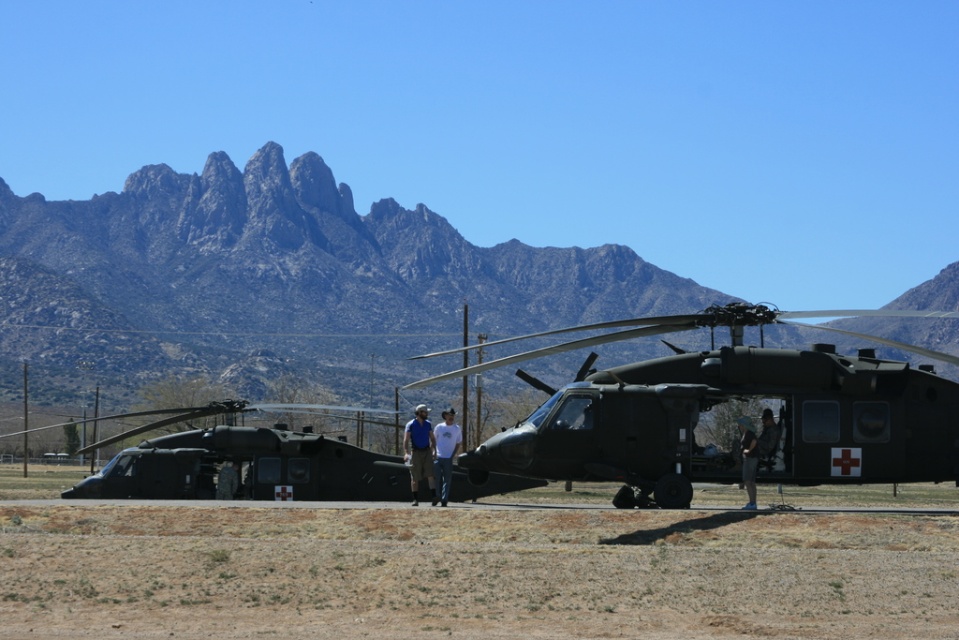
Question: Is rugged stone mountain at upper left below blue fabric shirt at center? (A) no (B) yes
Answer: A